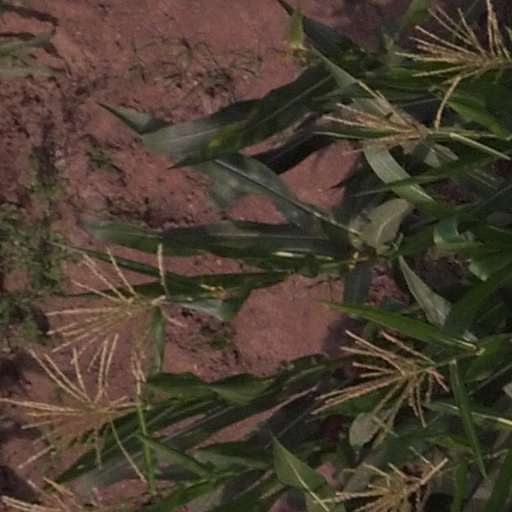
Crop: maize; corn